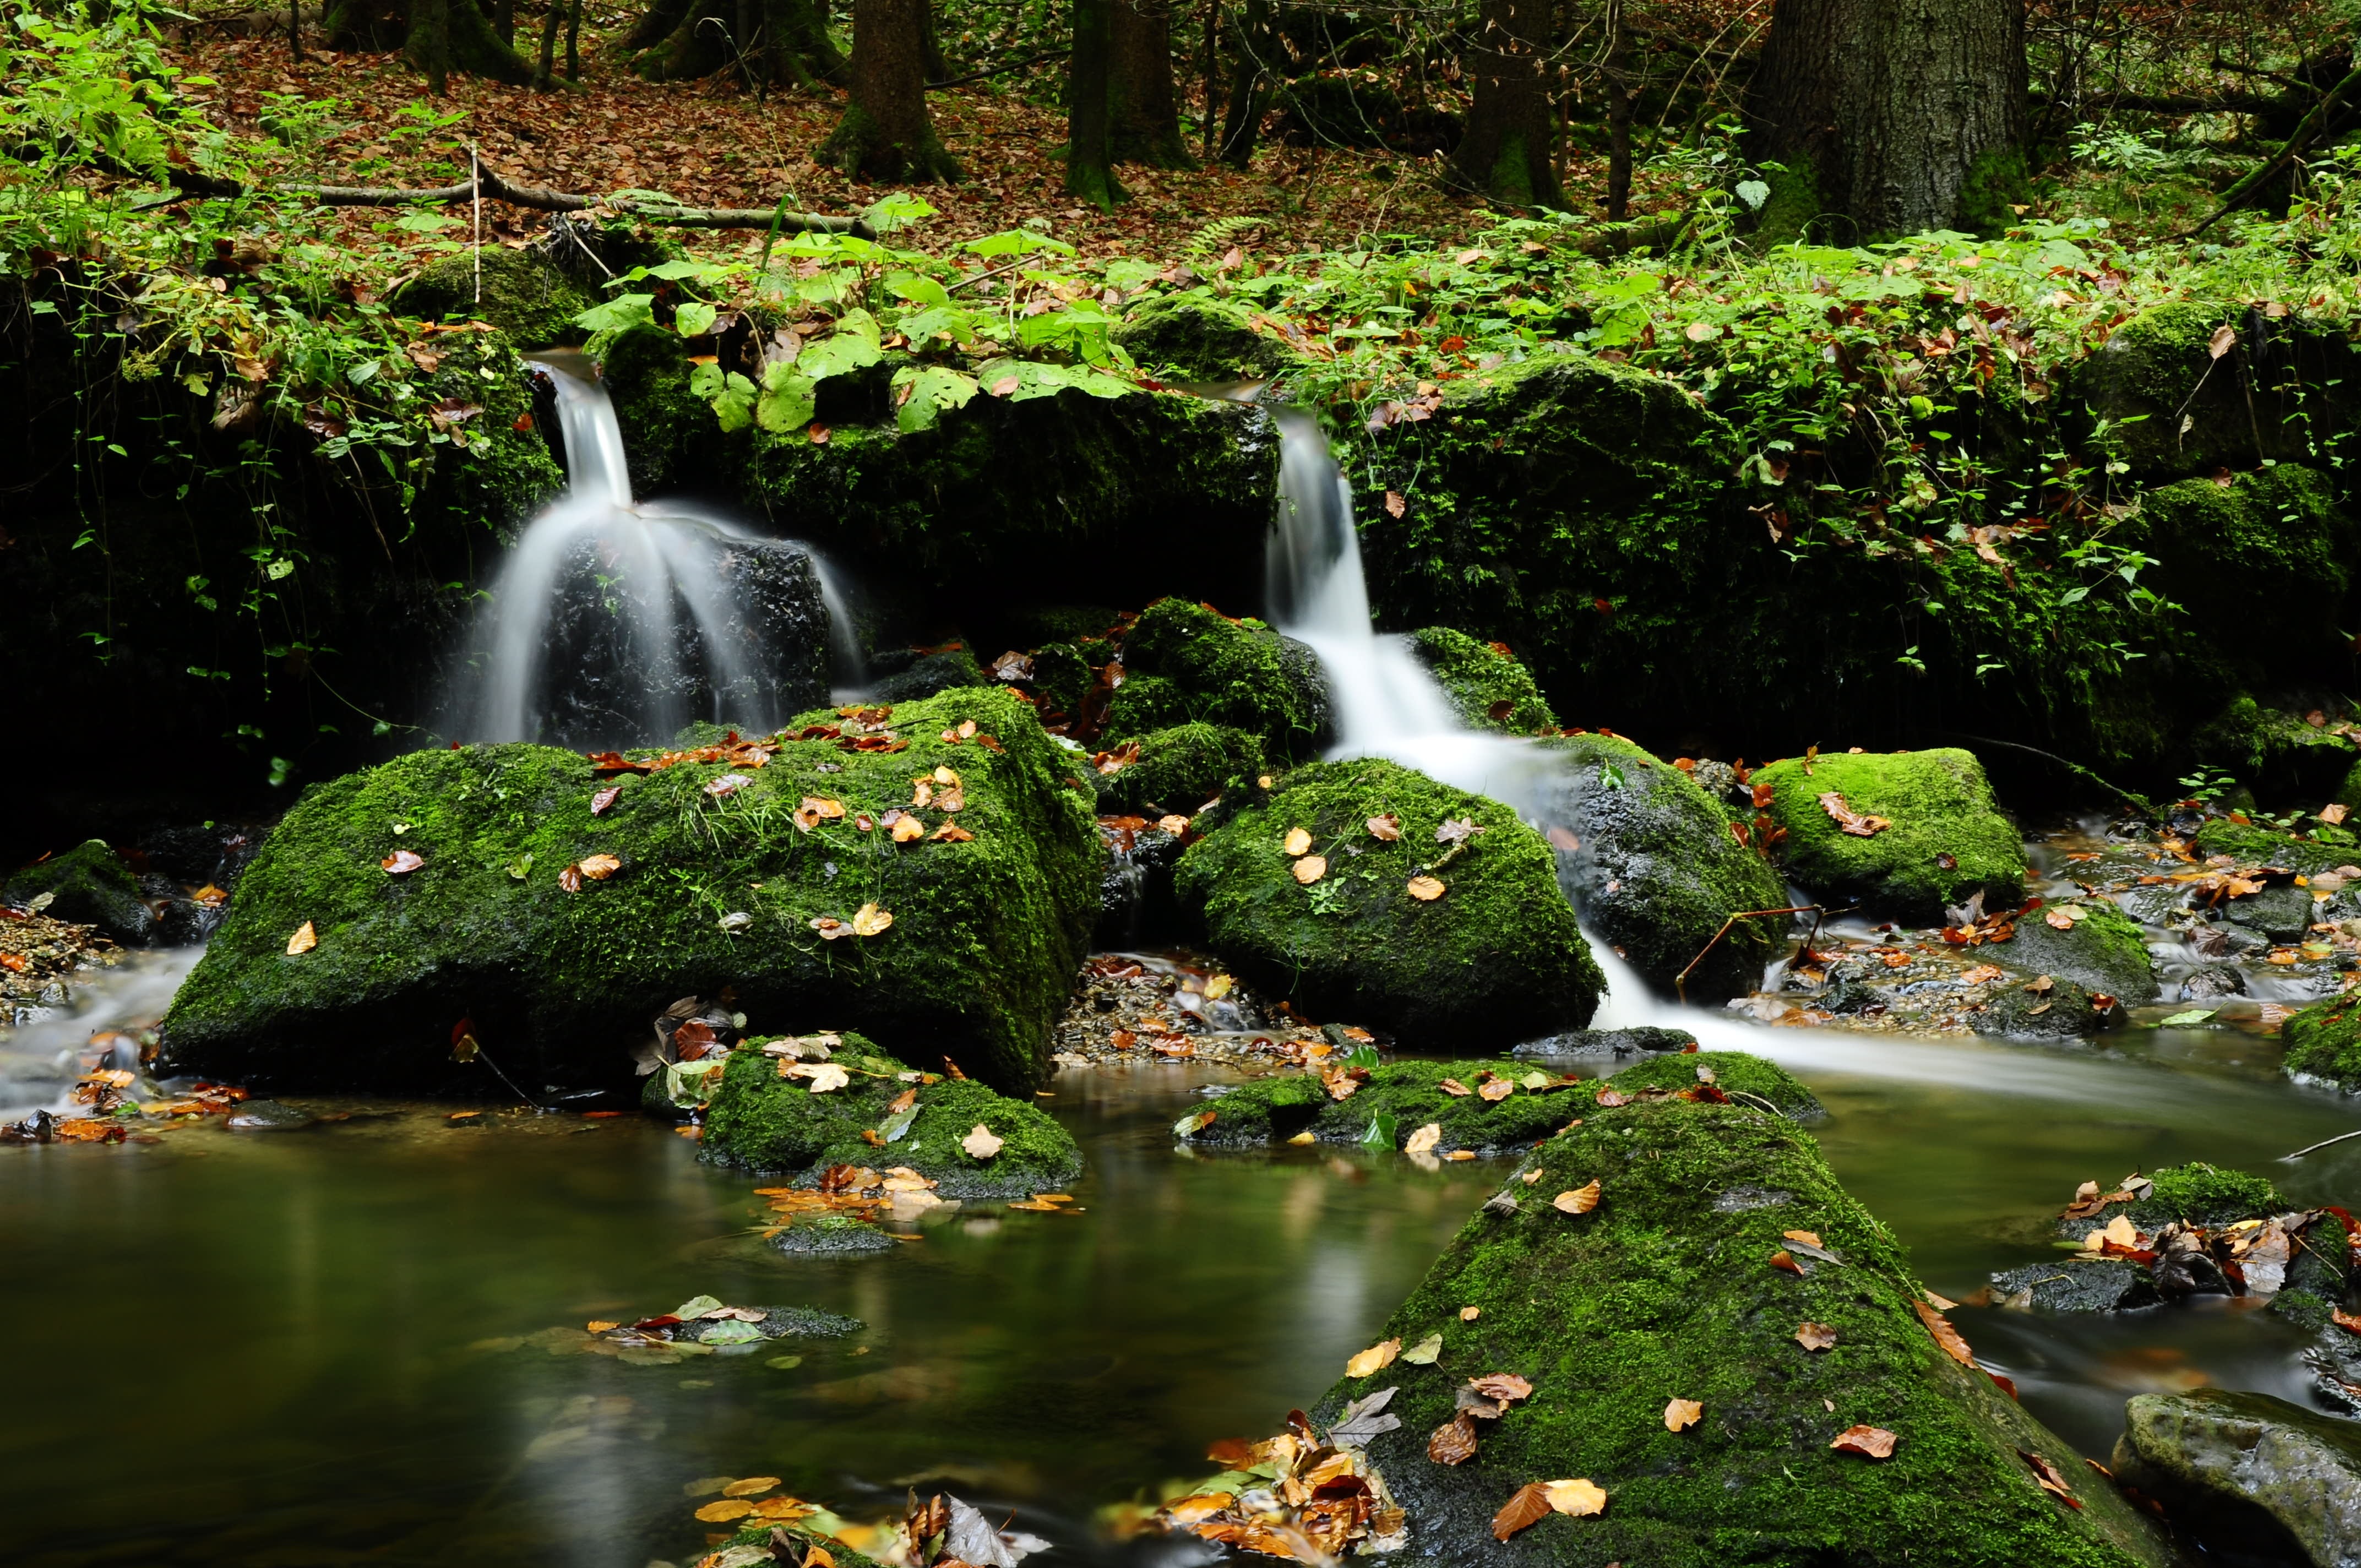
water, nature, forest, waterfall, leaf, flower, river, pond, stream, reflection, jungle, autumn, botany, garden, body of water, stones, vegetation, rainforest, woodland, bach, habitat, water feature, watercourse, natural environment